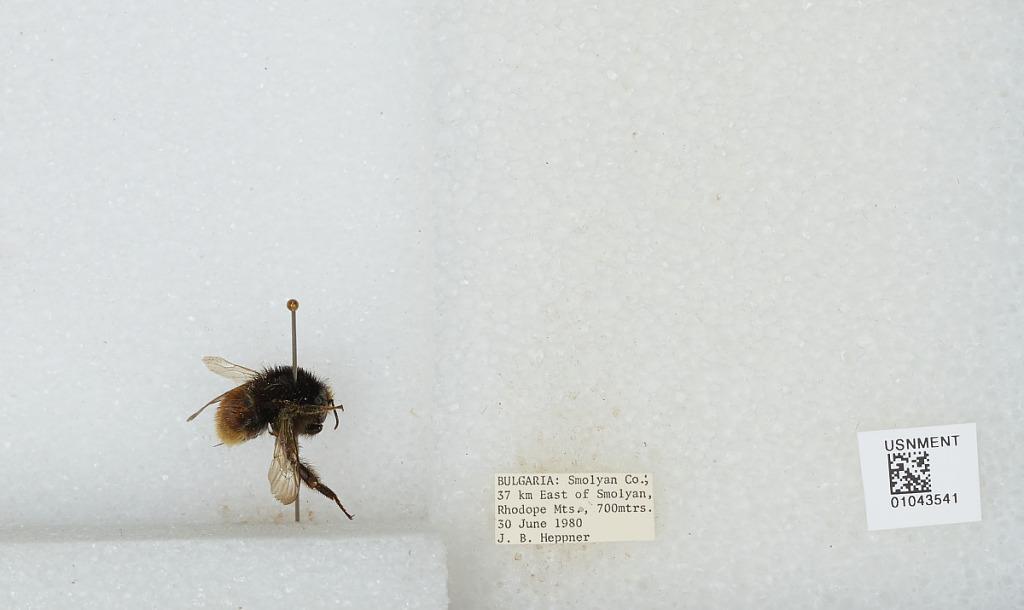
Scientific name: Bombus sp.
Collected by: J. Heppner
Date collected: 1980-6-30
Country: Bulgaria
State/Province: Smolyan
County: Smolyan
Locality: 37 kilometers east of Smolyan, Rhodope Mountains
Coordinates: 41.5747, 25.0024